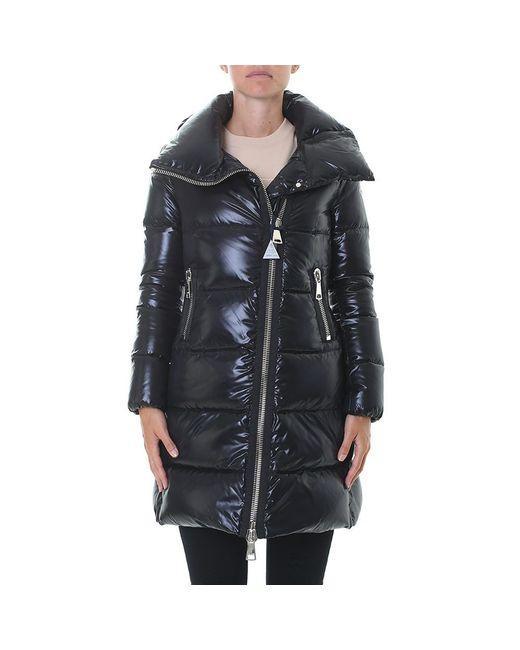
Gepufftes Design schwarze Winterjacke